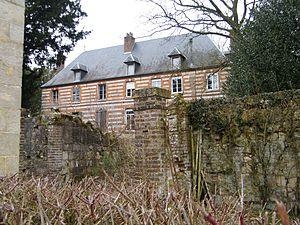
Ancienne maison de l'abbé, abbaye de Forest-Montiers, devenue propriété privée.
L'abbaye de Forest-Montiers est une ancienne abbaye de moines bénédictins qui était située sur le territoire de l'actuelle commune de Forest-Montiers dans la Somme en Picardie.